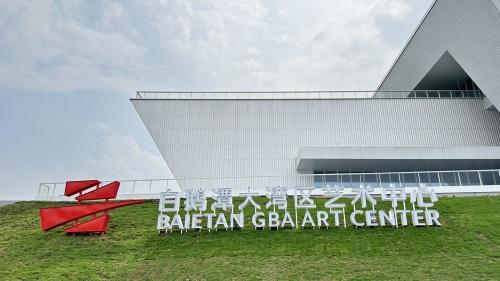
地标名称：白鹅潭大湾区艺术中心
所在城市：广州市·荔湾区